Mass media in Mozambique

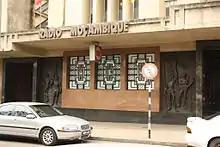
Headquarters of Rádio Moçambique in KaMpfumo district of Maputo (photo 2009)

Radio programmes are the most widespread form of media in the country. The most influential radio stations are state-owned, with most of the private radio stations having only a local audience. State-owned Rádio Moçambique is the most popular radio station in the country. It was established shortly after Mozambique's independence in June 1975 as a result of a merger between three other radio stations. In October of that year, LM Radio, the Afrikaans and English service of Rádio Moçambique was shut down and its facilities nationalized.